Republic of Mountainous Armenia

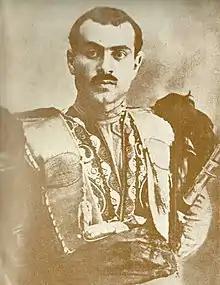
Garegin Nzhdeh was the leader of anti-Bolshevik resistance.

On 18 February 1921, the ARF led an anti-Soviet rebellion in Yerevan and seized power. The ARF controlled Yerevan and the surrounding regions for almost 42 days before being defeated by the numerically superior Red Army troops later in April 1921. The leaders of the rebellion then retreated into the Syunik region.